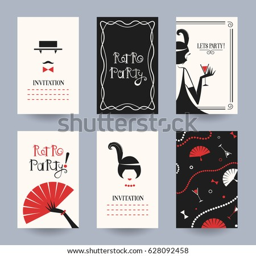
invitation card in the style of the 1920s .